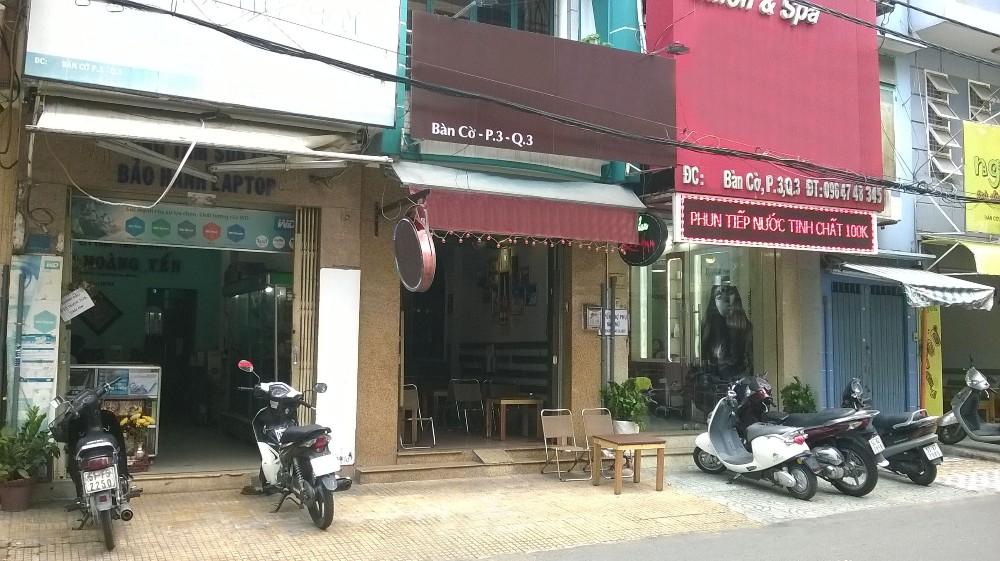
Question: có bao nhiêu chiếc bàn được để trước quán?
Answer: một chiếc